The Killing of John Lennon

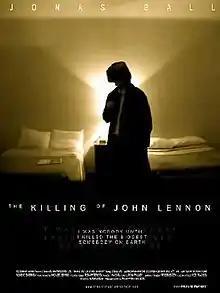
Theatrical release poster

The Killing of John Lennon is a 2006 biographical film about Mark David Chapman's plot to kill musician John Lennon. The film was written and directed by Andrew Piddington and stars Jonas Ball, Robert C. Kirk and Thomas A. McMahon.